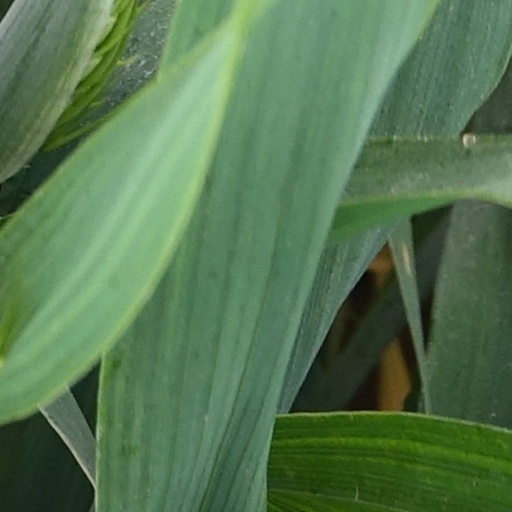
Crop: wheat